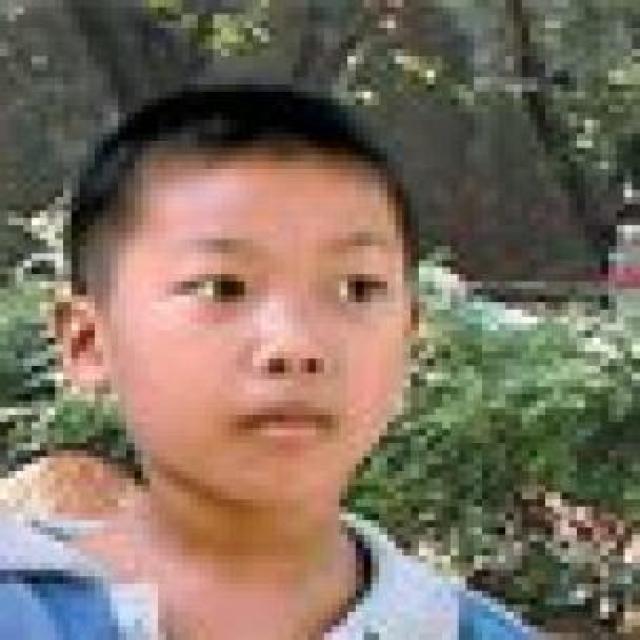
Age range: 0-12